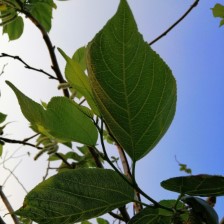
Variety: TaiwanMeacho